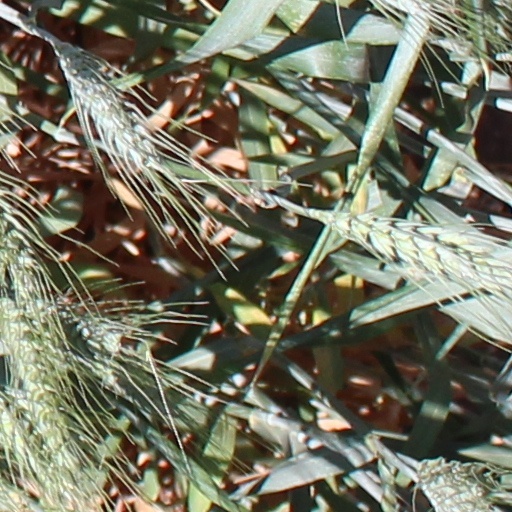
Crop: wheat